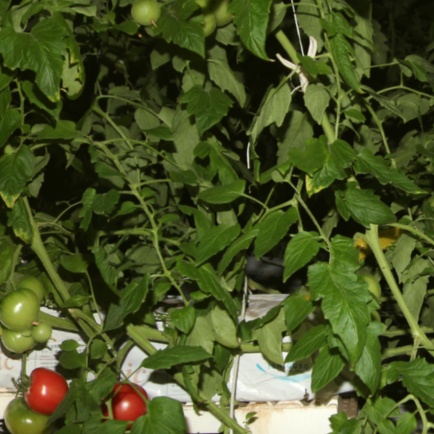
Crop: tomato